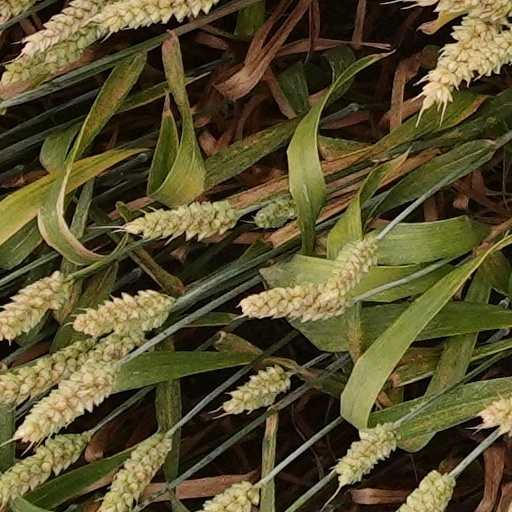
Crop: wheat